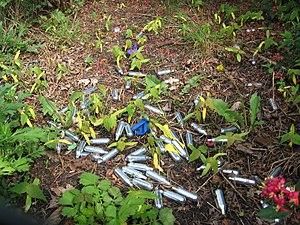
Le protoxyde d'azote, également appelé oxyde nitreux, hémioxyde d'azote ou encore gaz hilarant, est un composé chimique de formule N₂O.